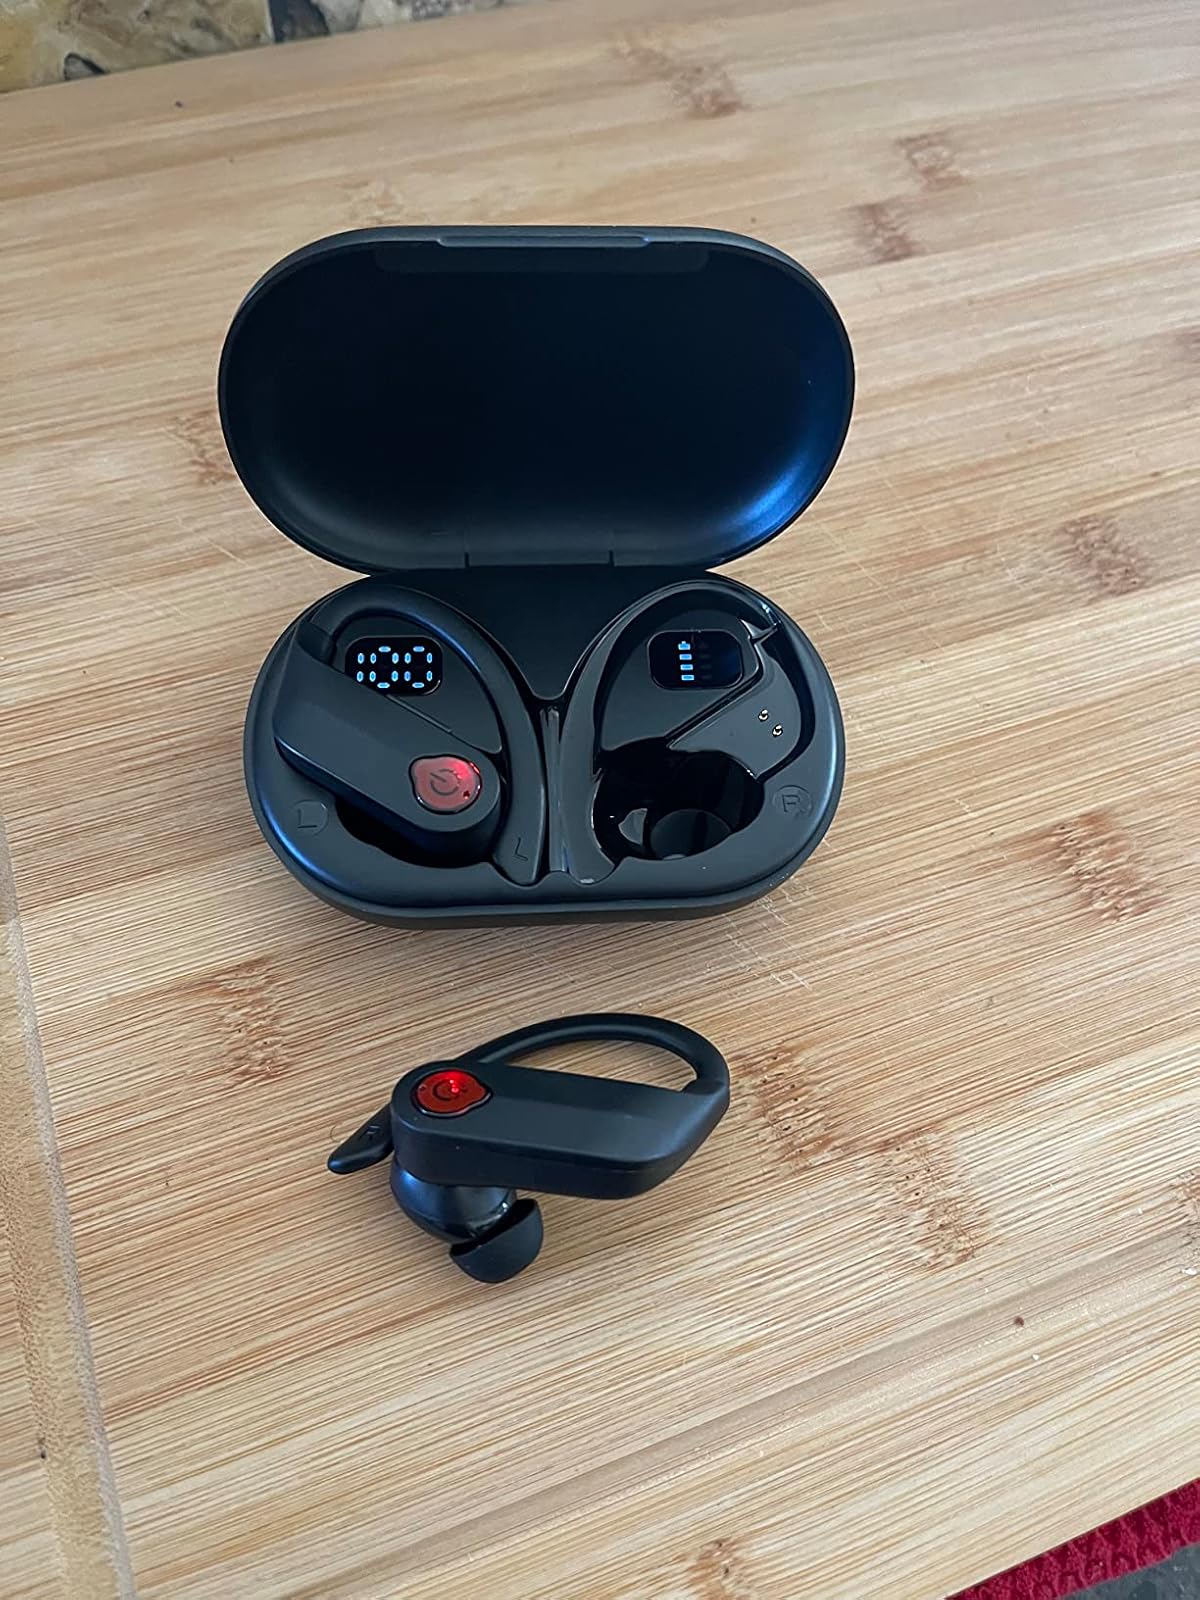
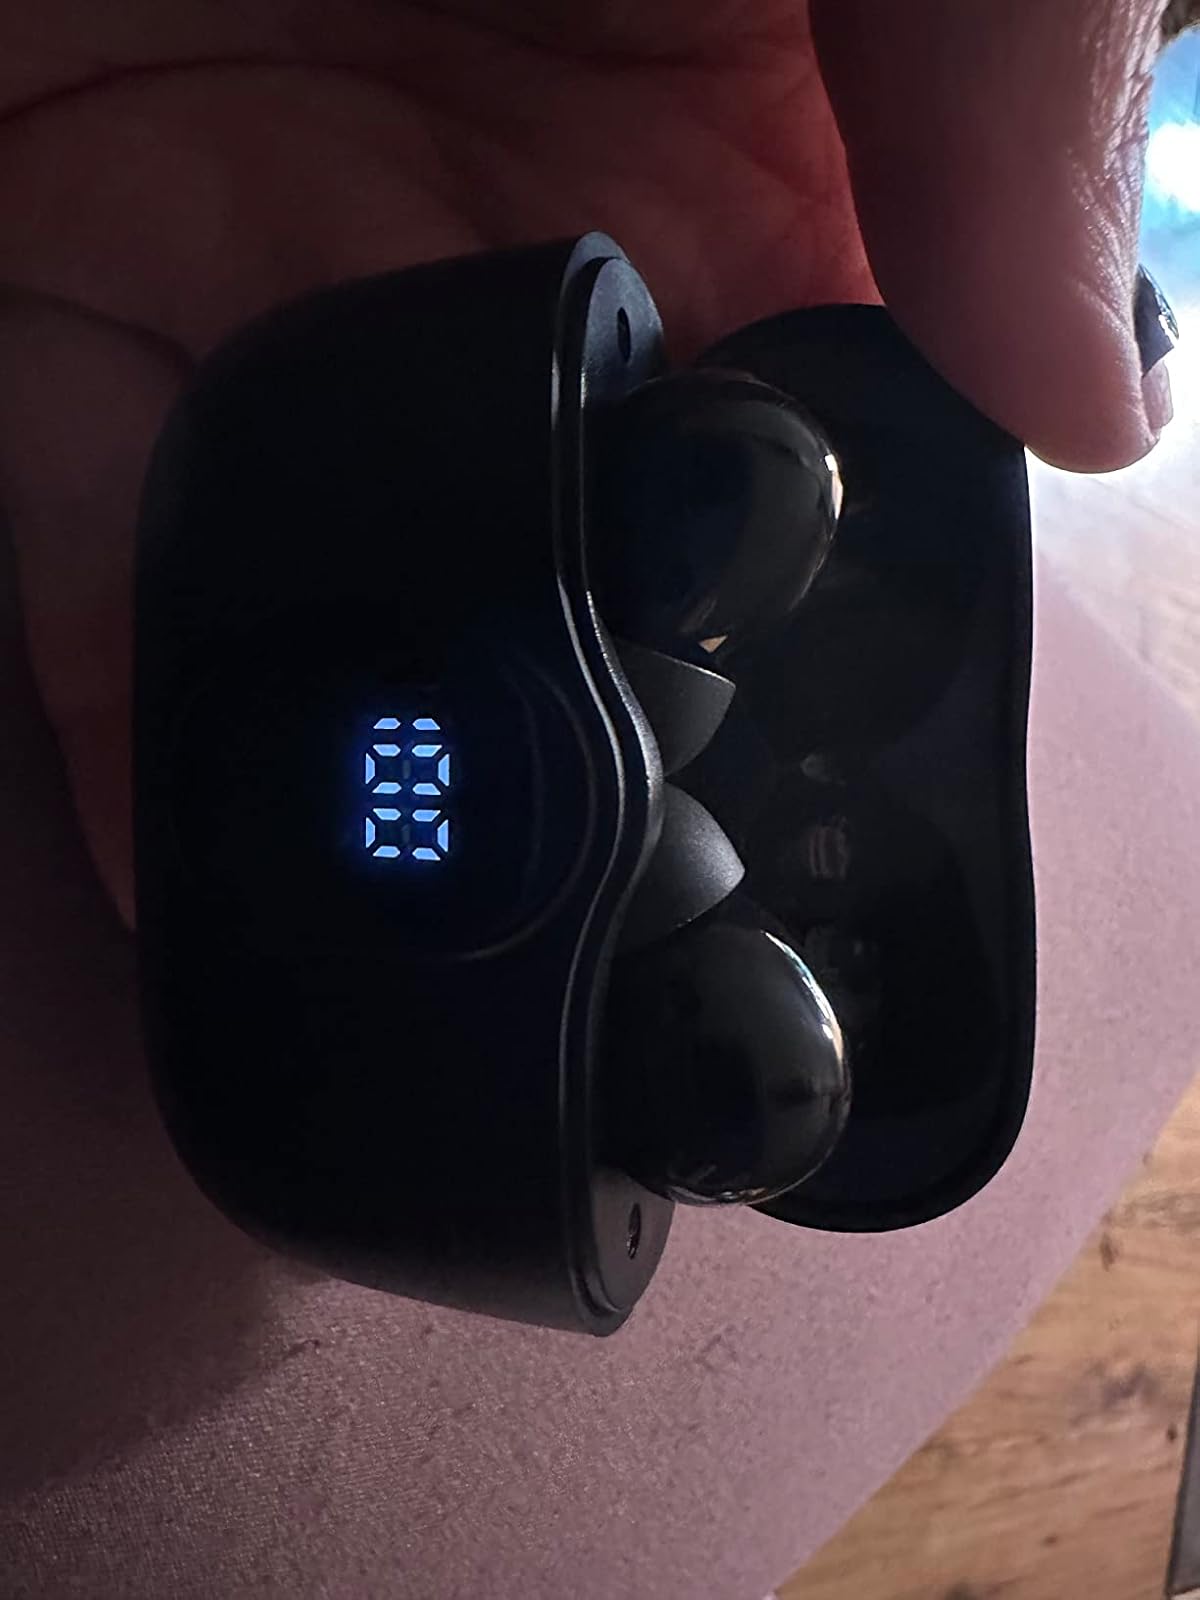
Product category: earbuds
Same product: no